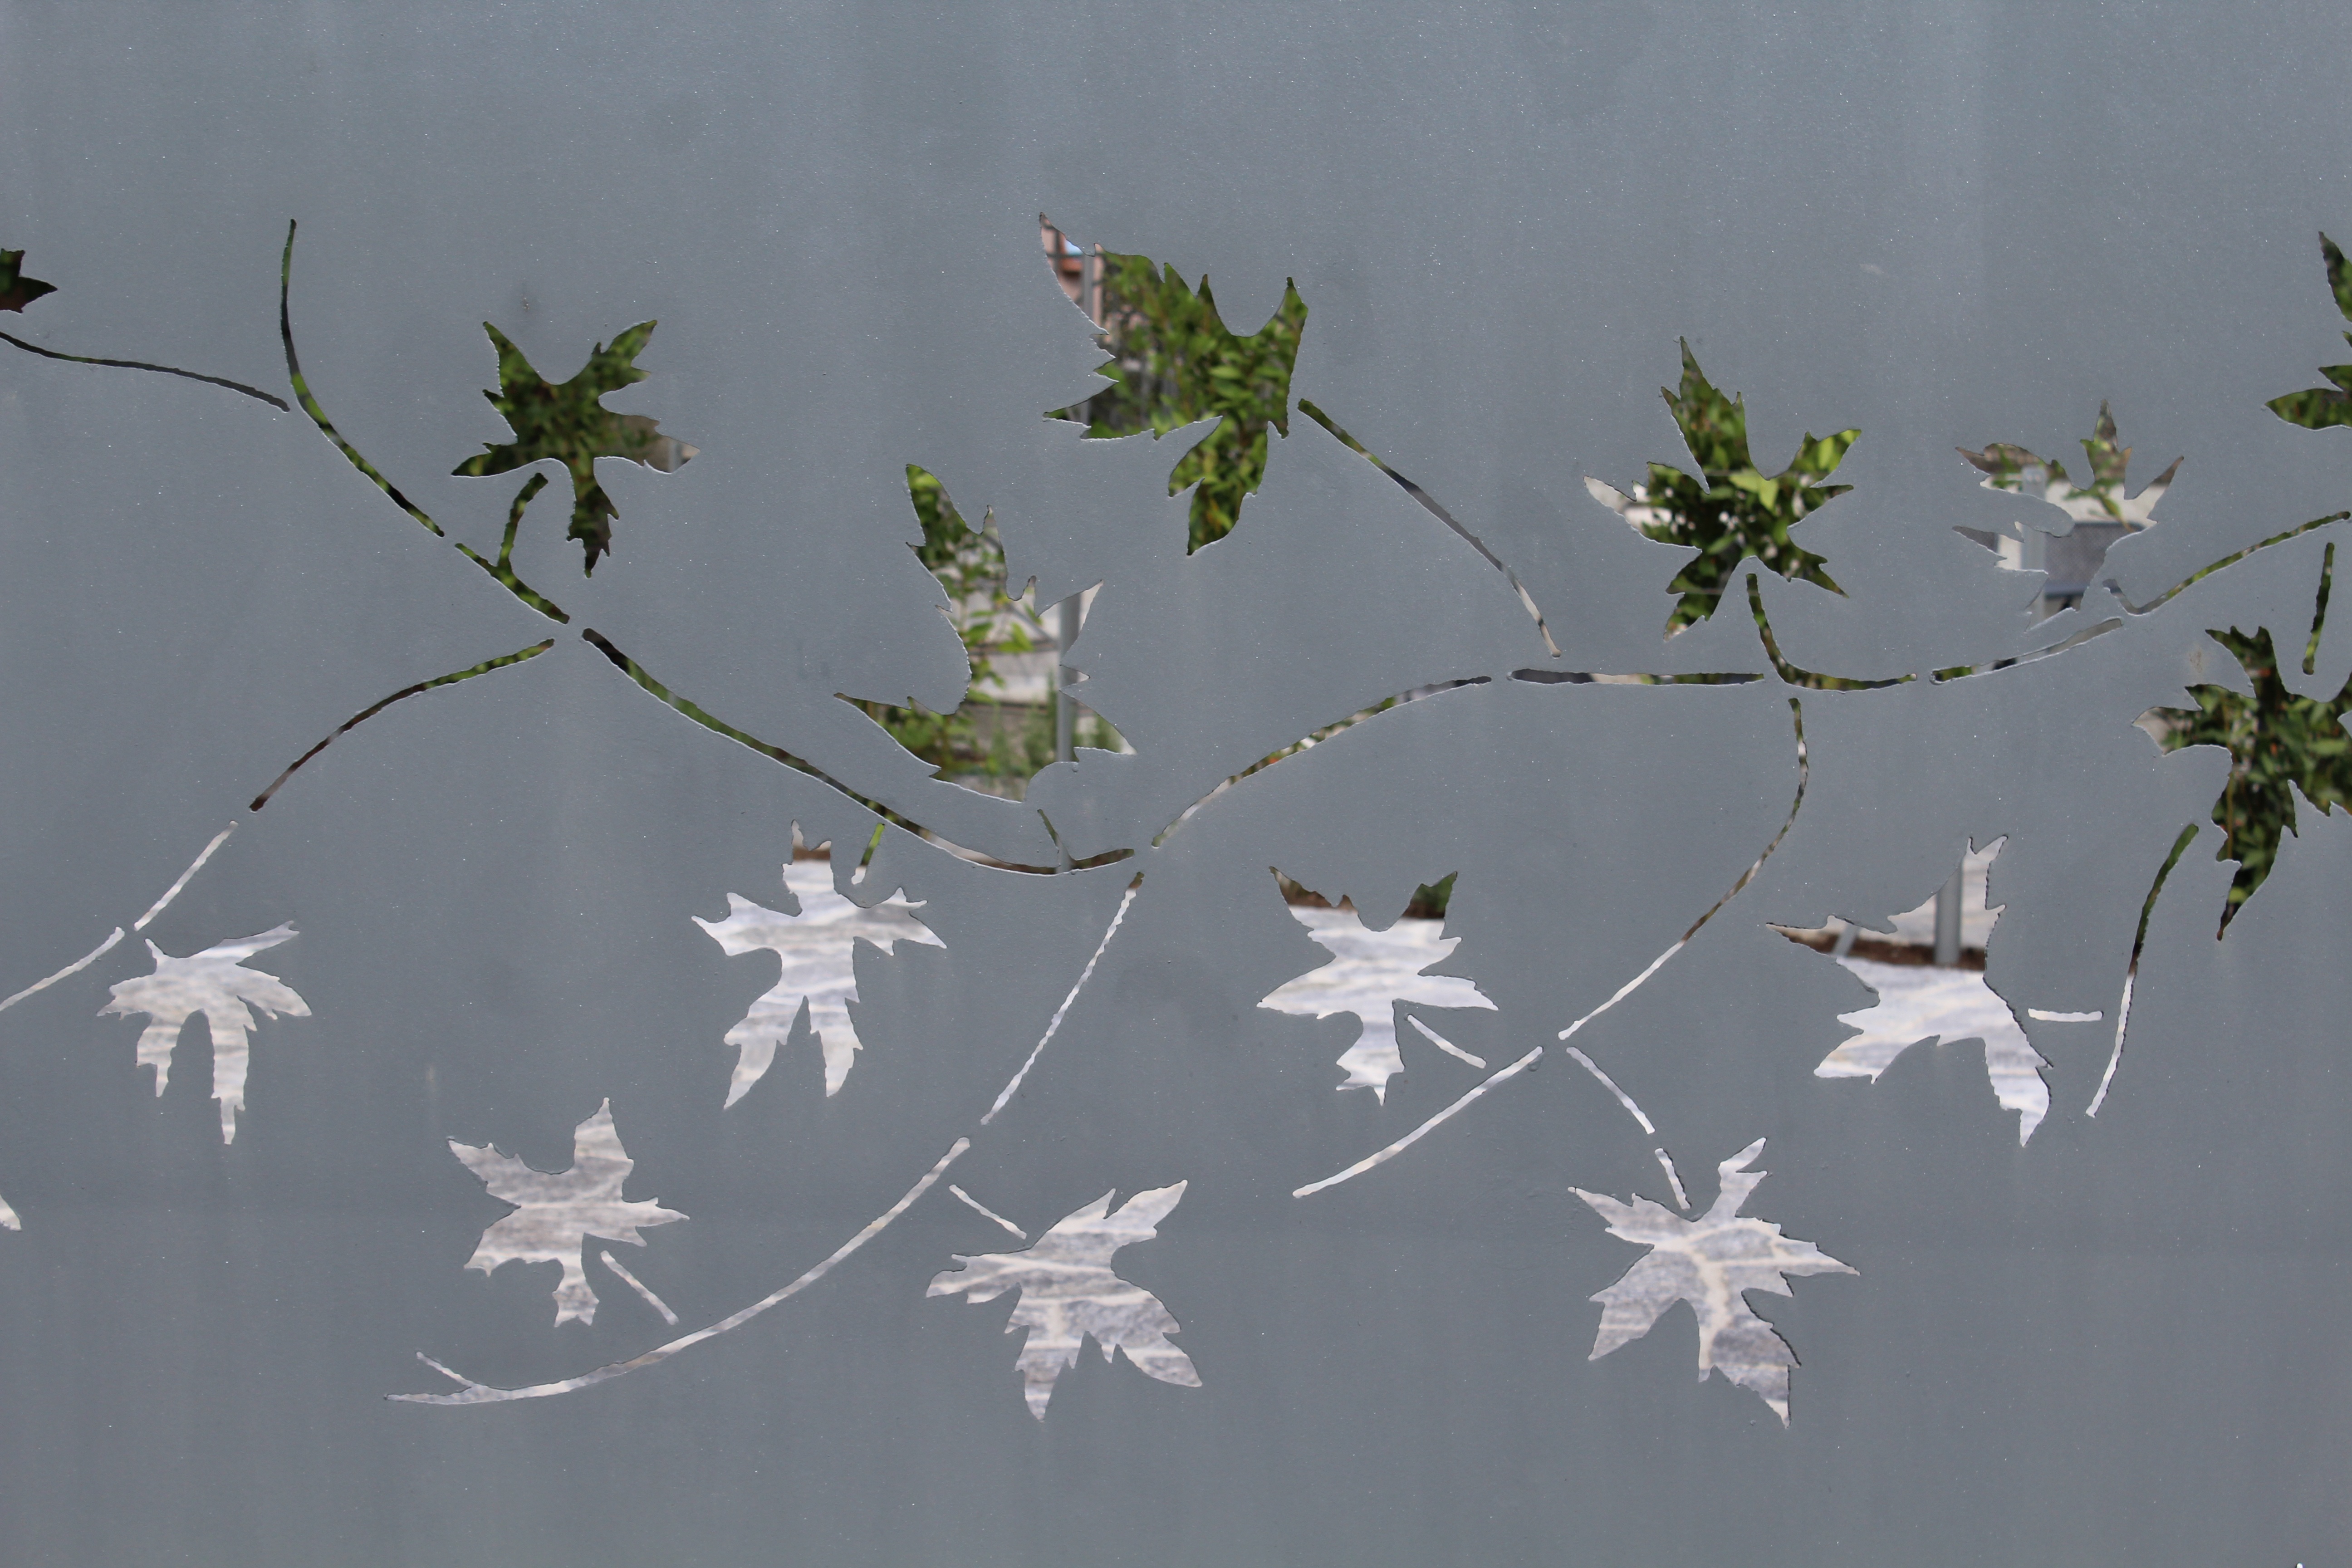
tree, nature, branch, blossom, winter, plant, leaf, flower, frost, decoration, metal, botany, gate, flora, twig, leaves, branches, decorations, decorated door, metal door, atmospheric phenomenon